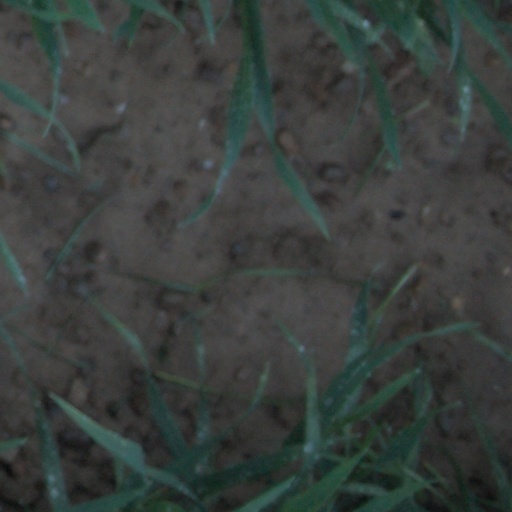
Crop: wheat